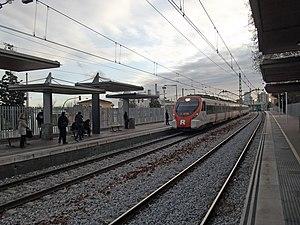
La gare de Sant Adrià de Besòs est une gare ferroviaire espagnole de la ligne de Barcelone à Maçanet-Massanes. Elle est située sur le territoire de la commune de Sant Adrià de Besòs, dans la comarque du Barcelonès, en Catalogne.